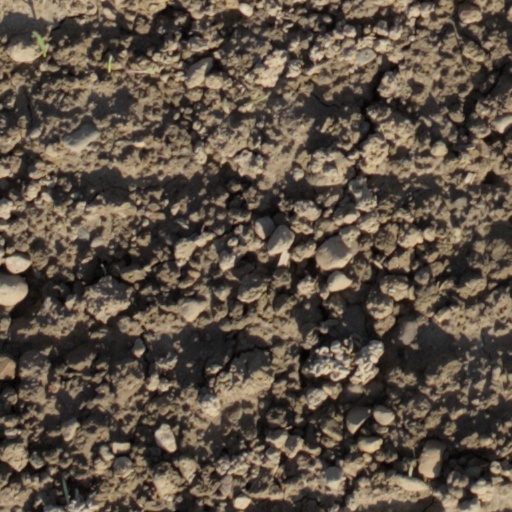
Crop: wheat